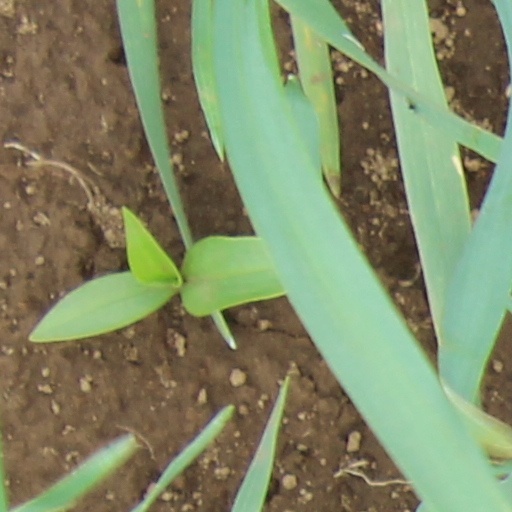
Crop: wheat